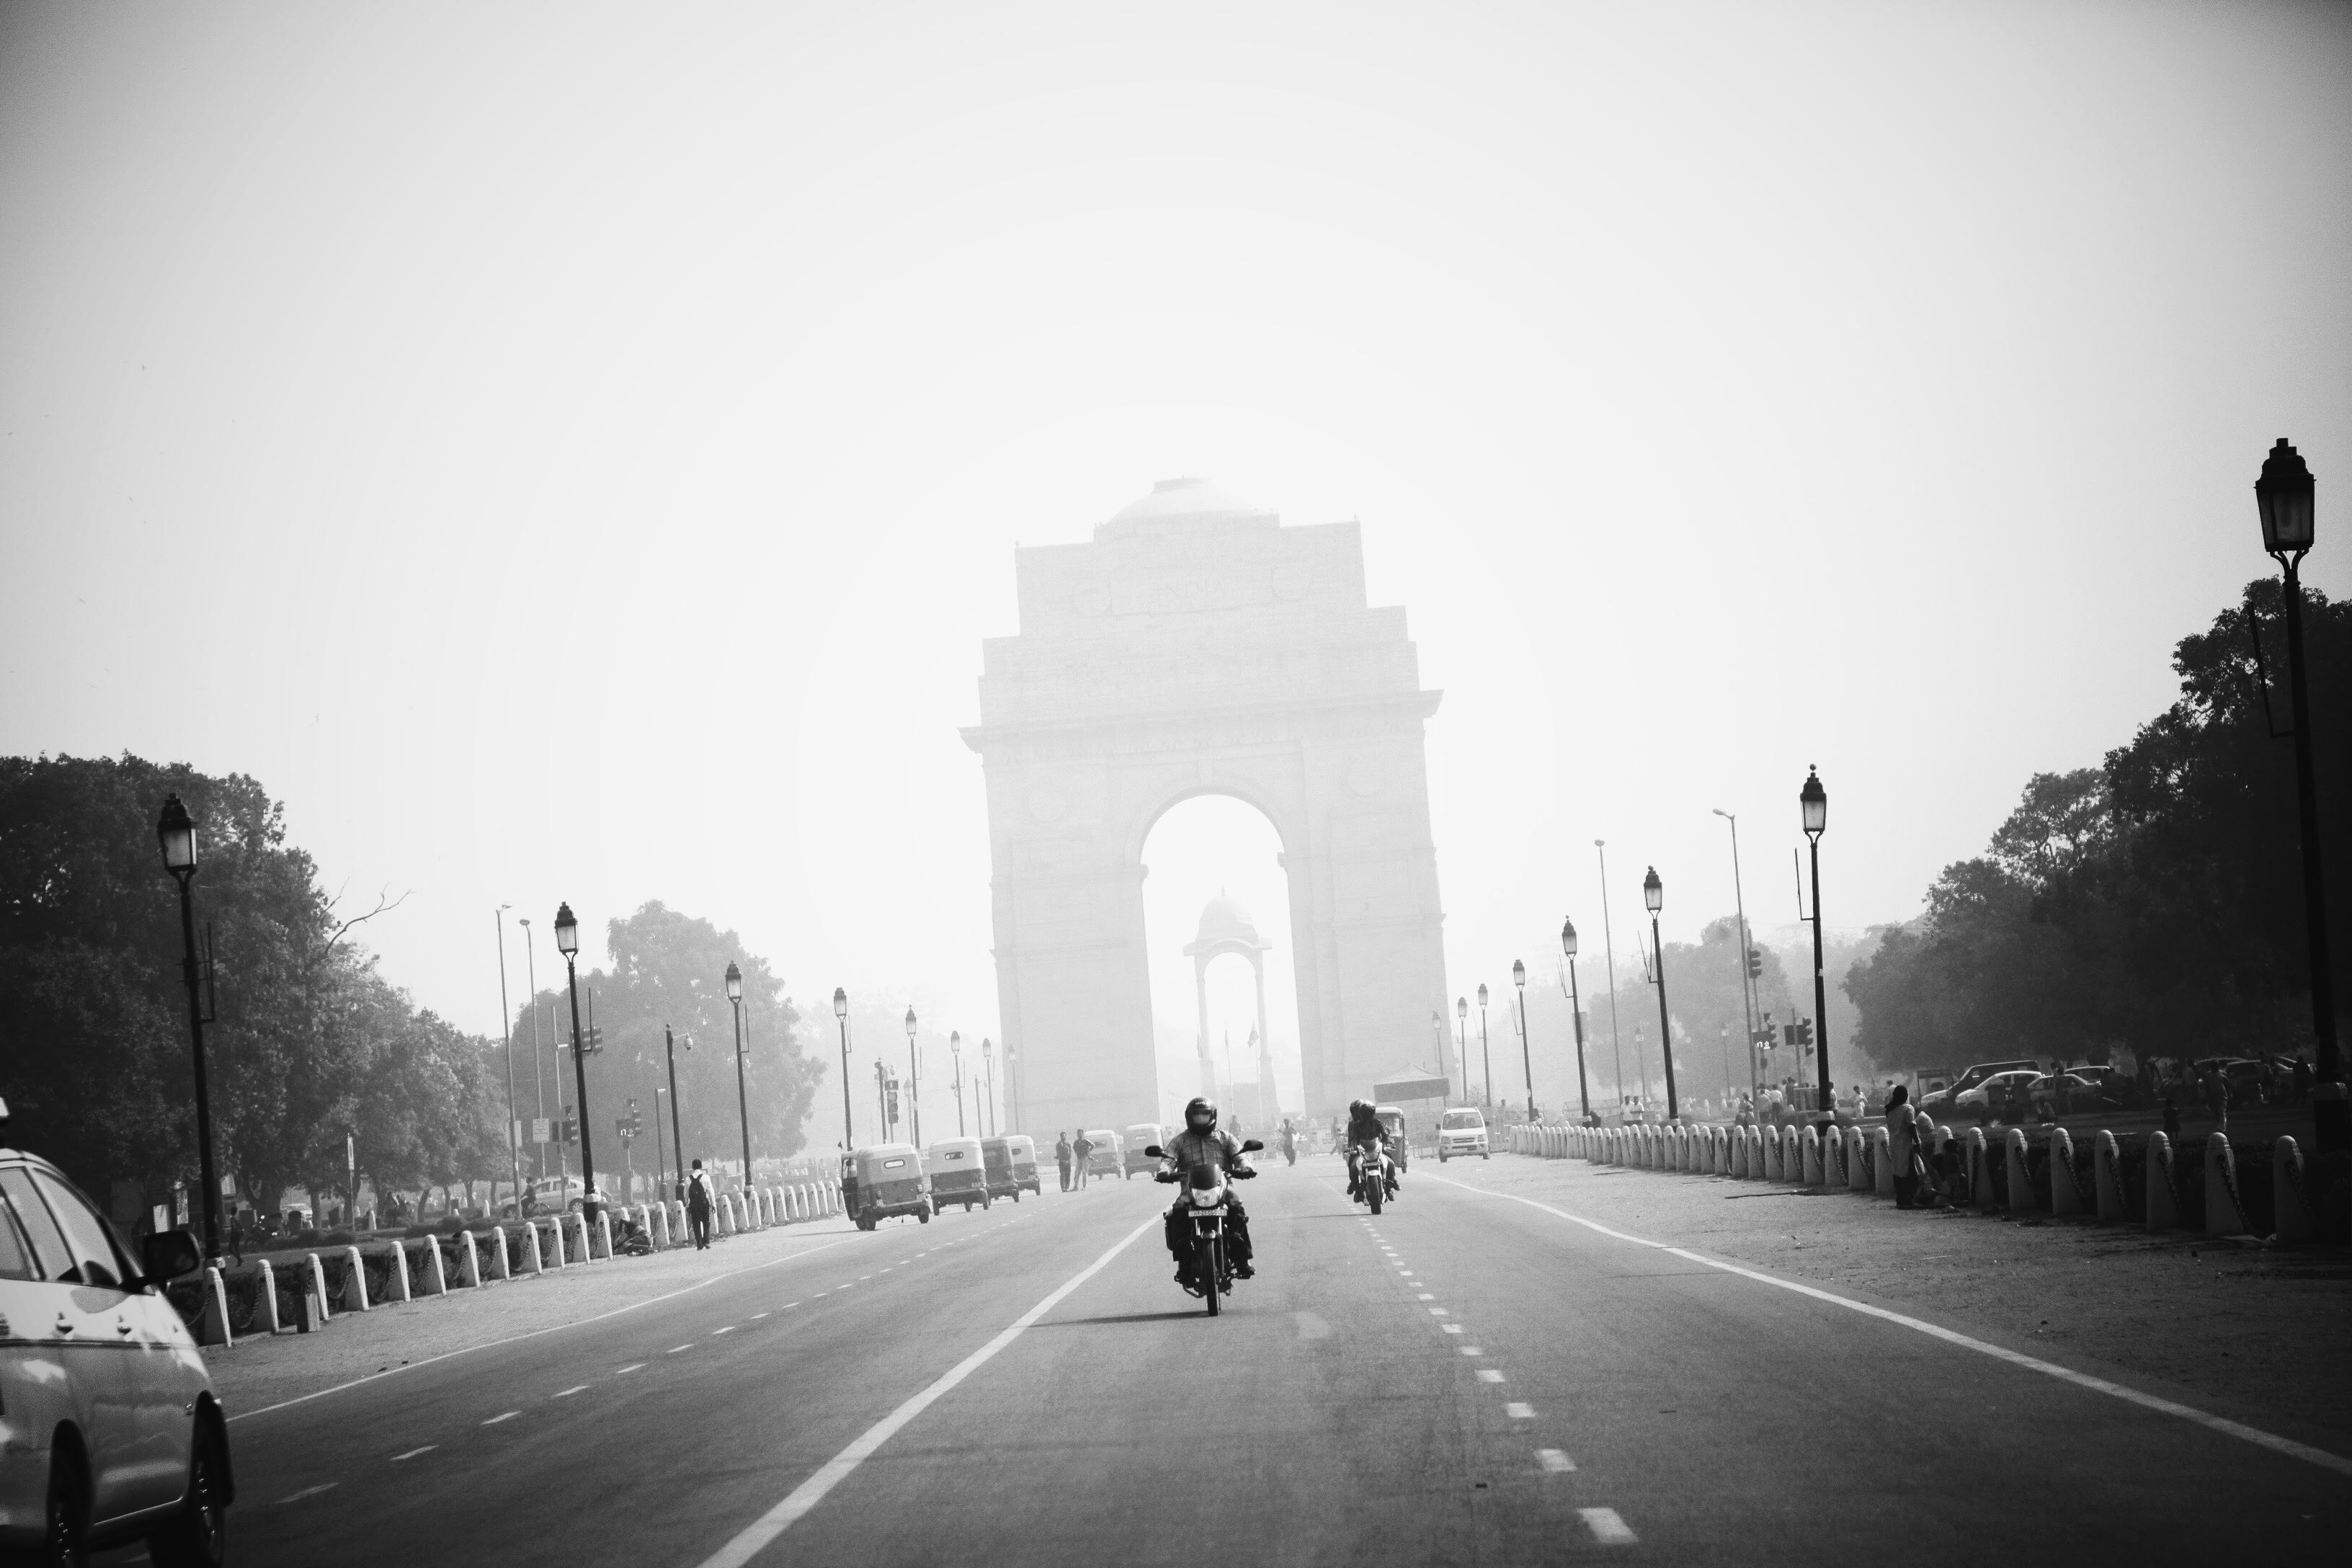
black and white, fog, road, white, street, photography, morning, cityscape, darkness, black, monochrome, infrastructure, shape, monochrome photography, atmospheric phenomenon, nonbuilding structure